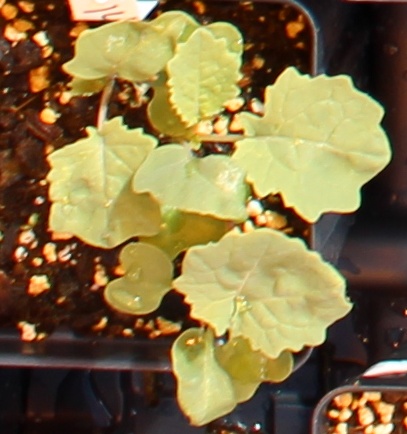
Label: Canola